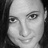
Emotion: neutral